Marina Georgieva

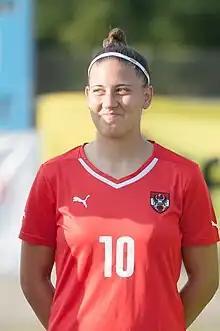
Georgieva with Austria U19 in 2015

Marina Georgieva (born 13 April 1997) is an Austrian professional footballer who plays as a defender for ACF Fiorentina and the Austria national team.